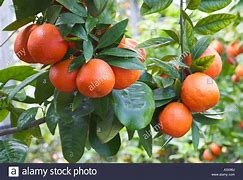
Label: mandarine